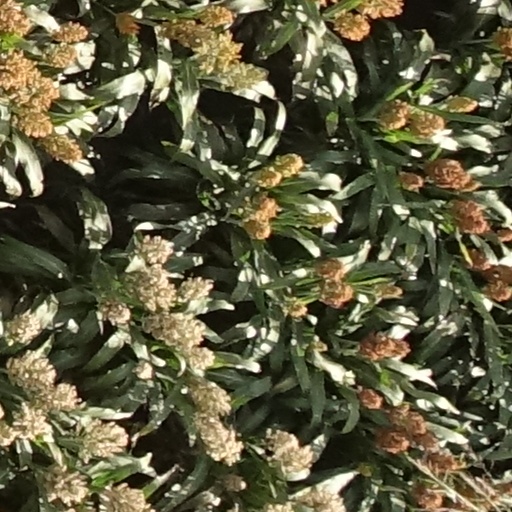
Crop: sorghum